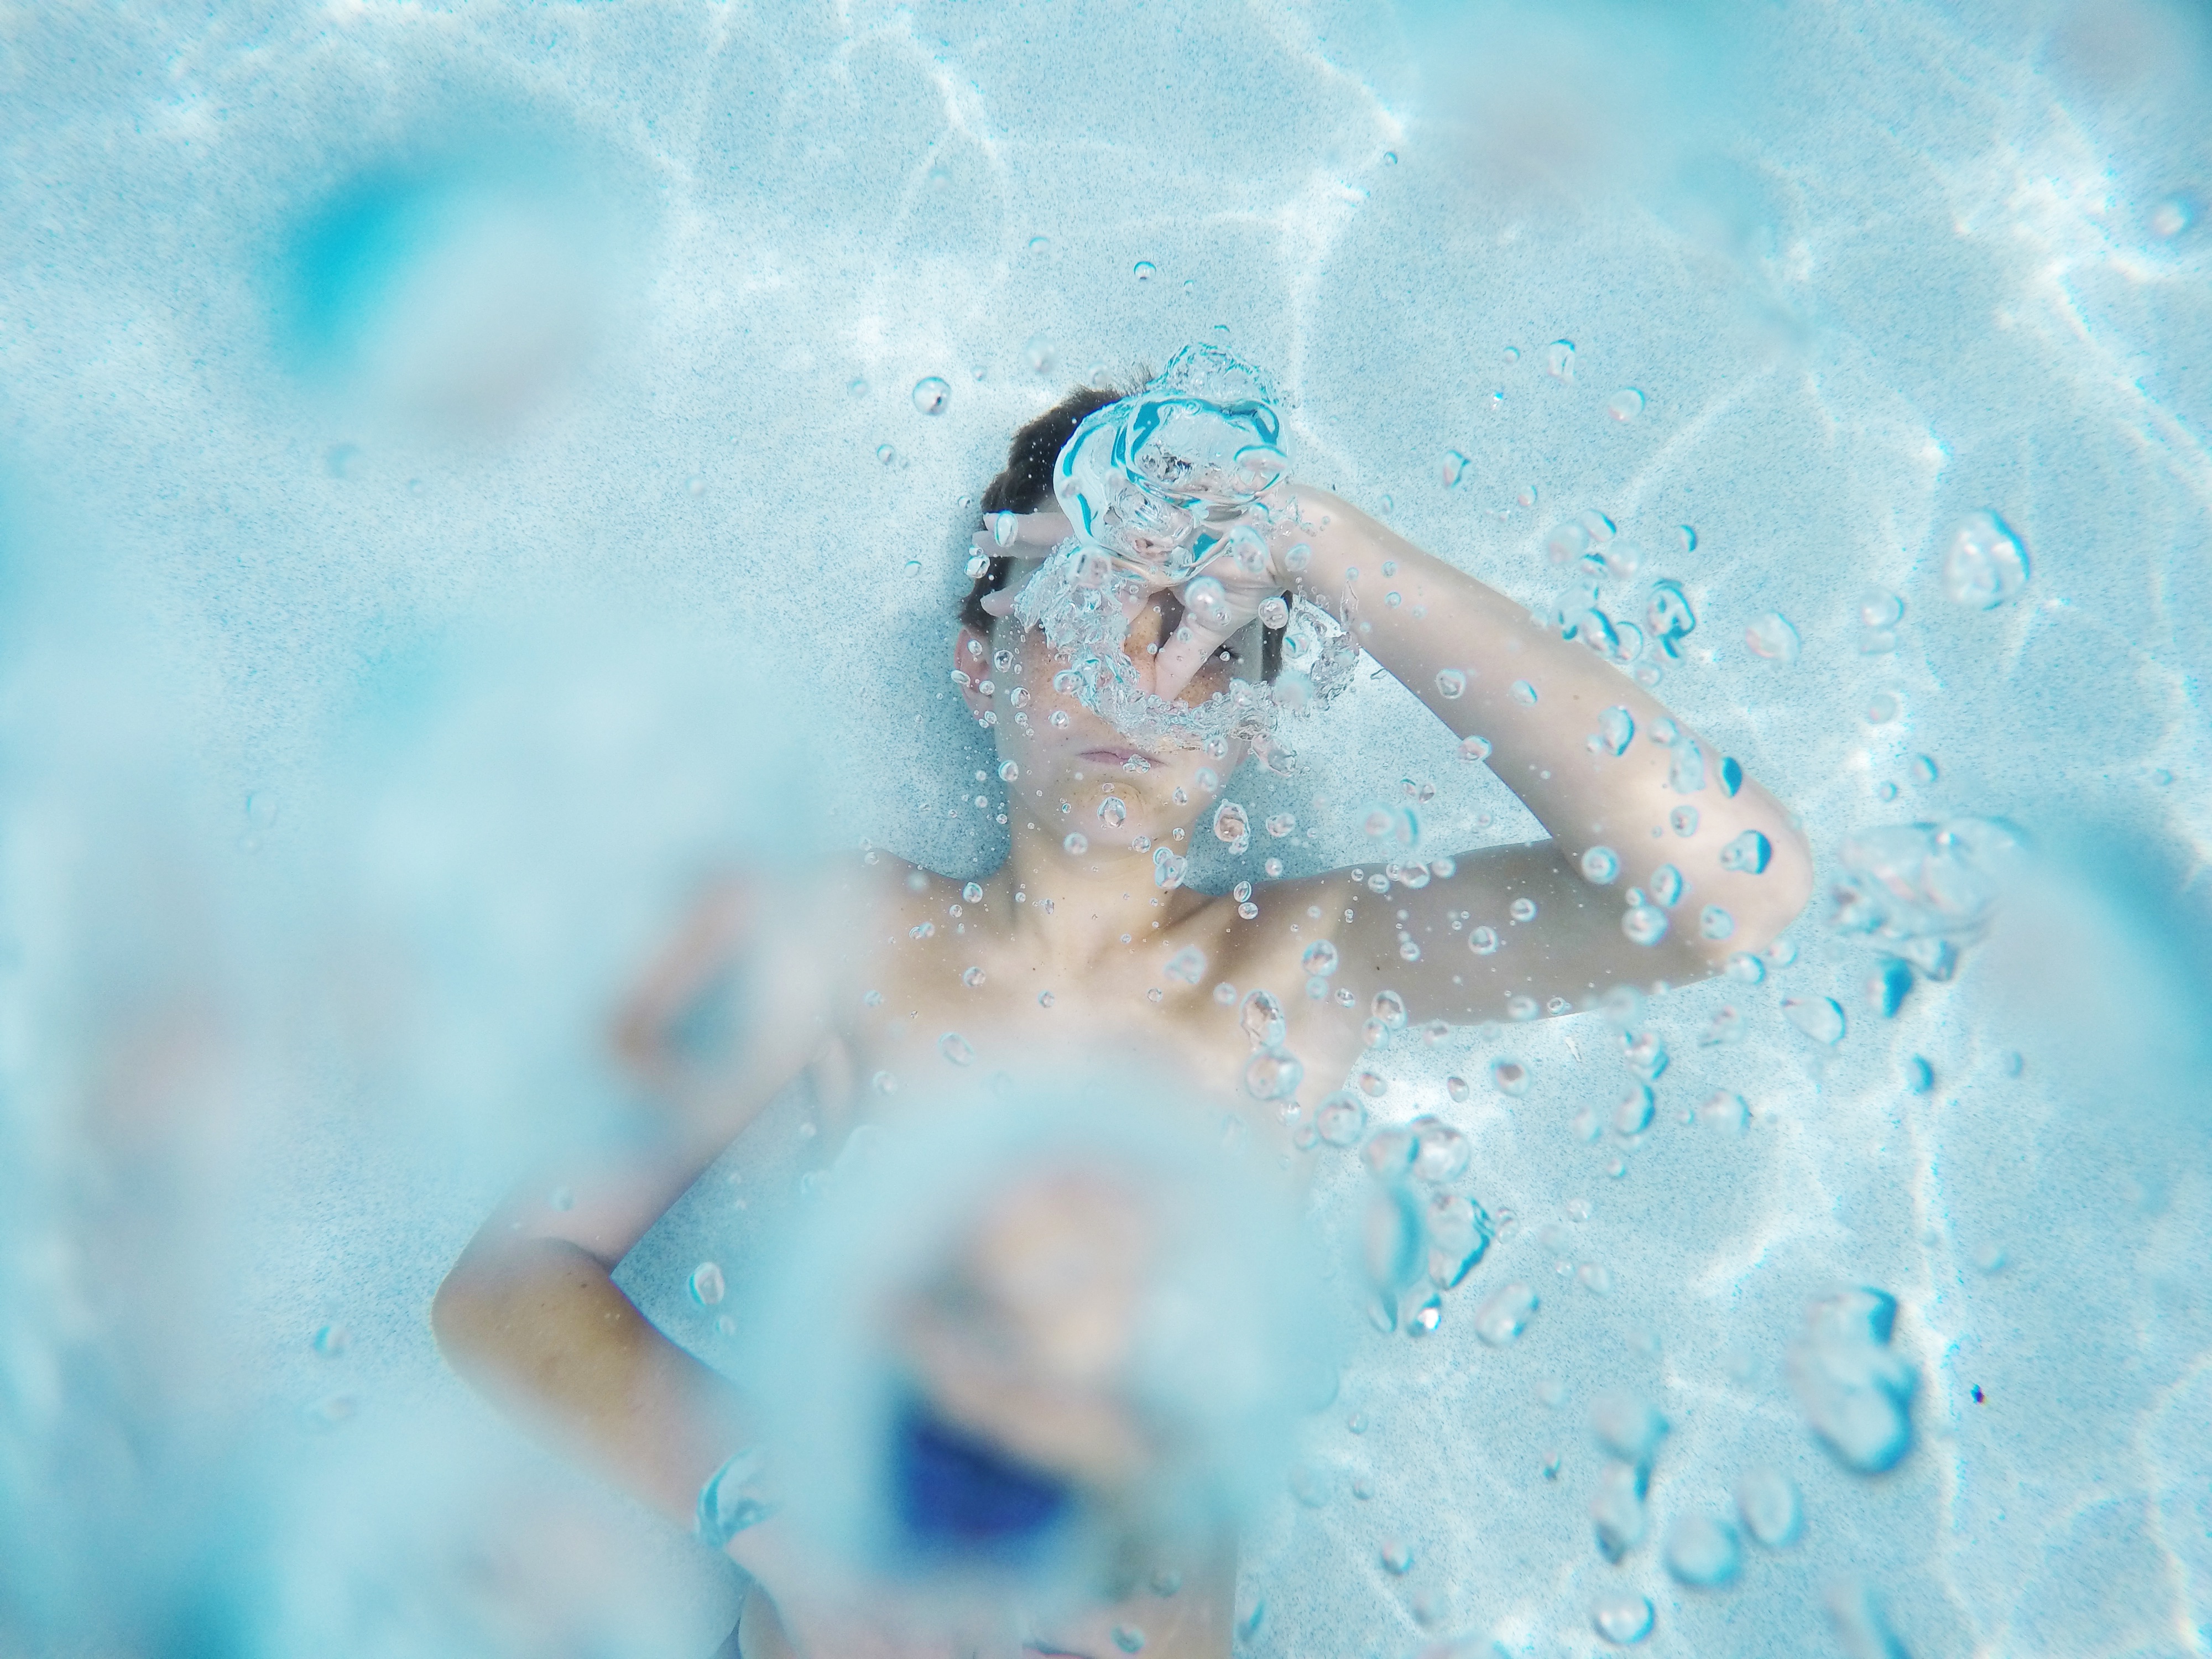
water, recreation, pool, underwater, blue, bubble, swimming, swimmer, sports, water sport, outdoor recreation, freestyle swimming